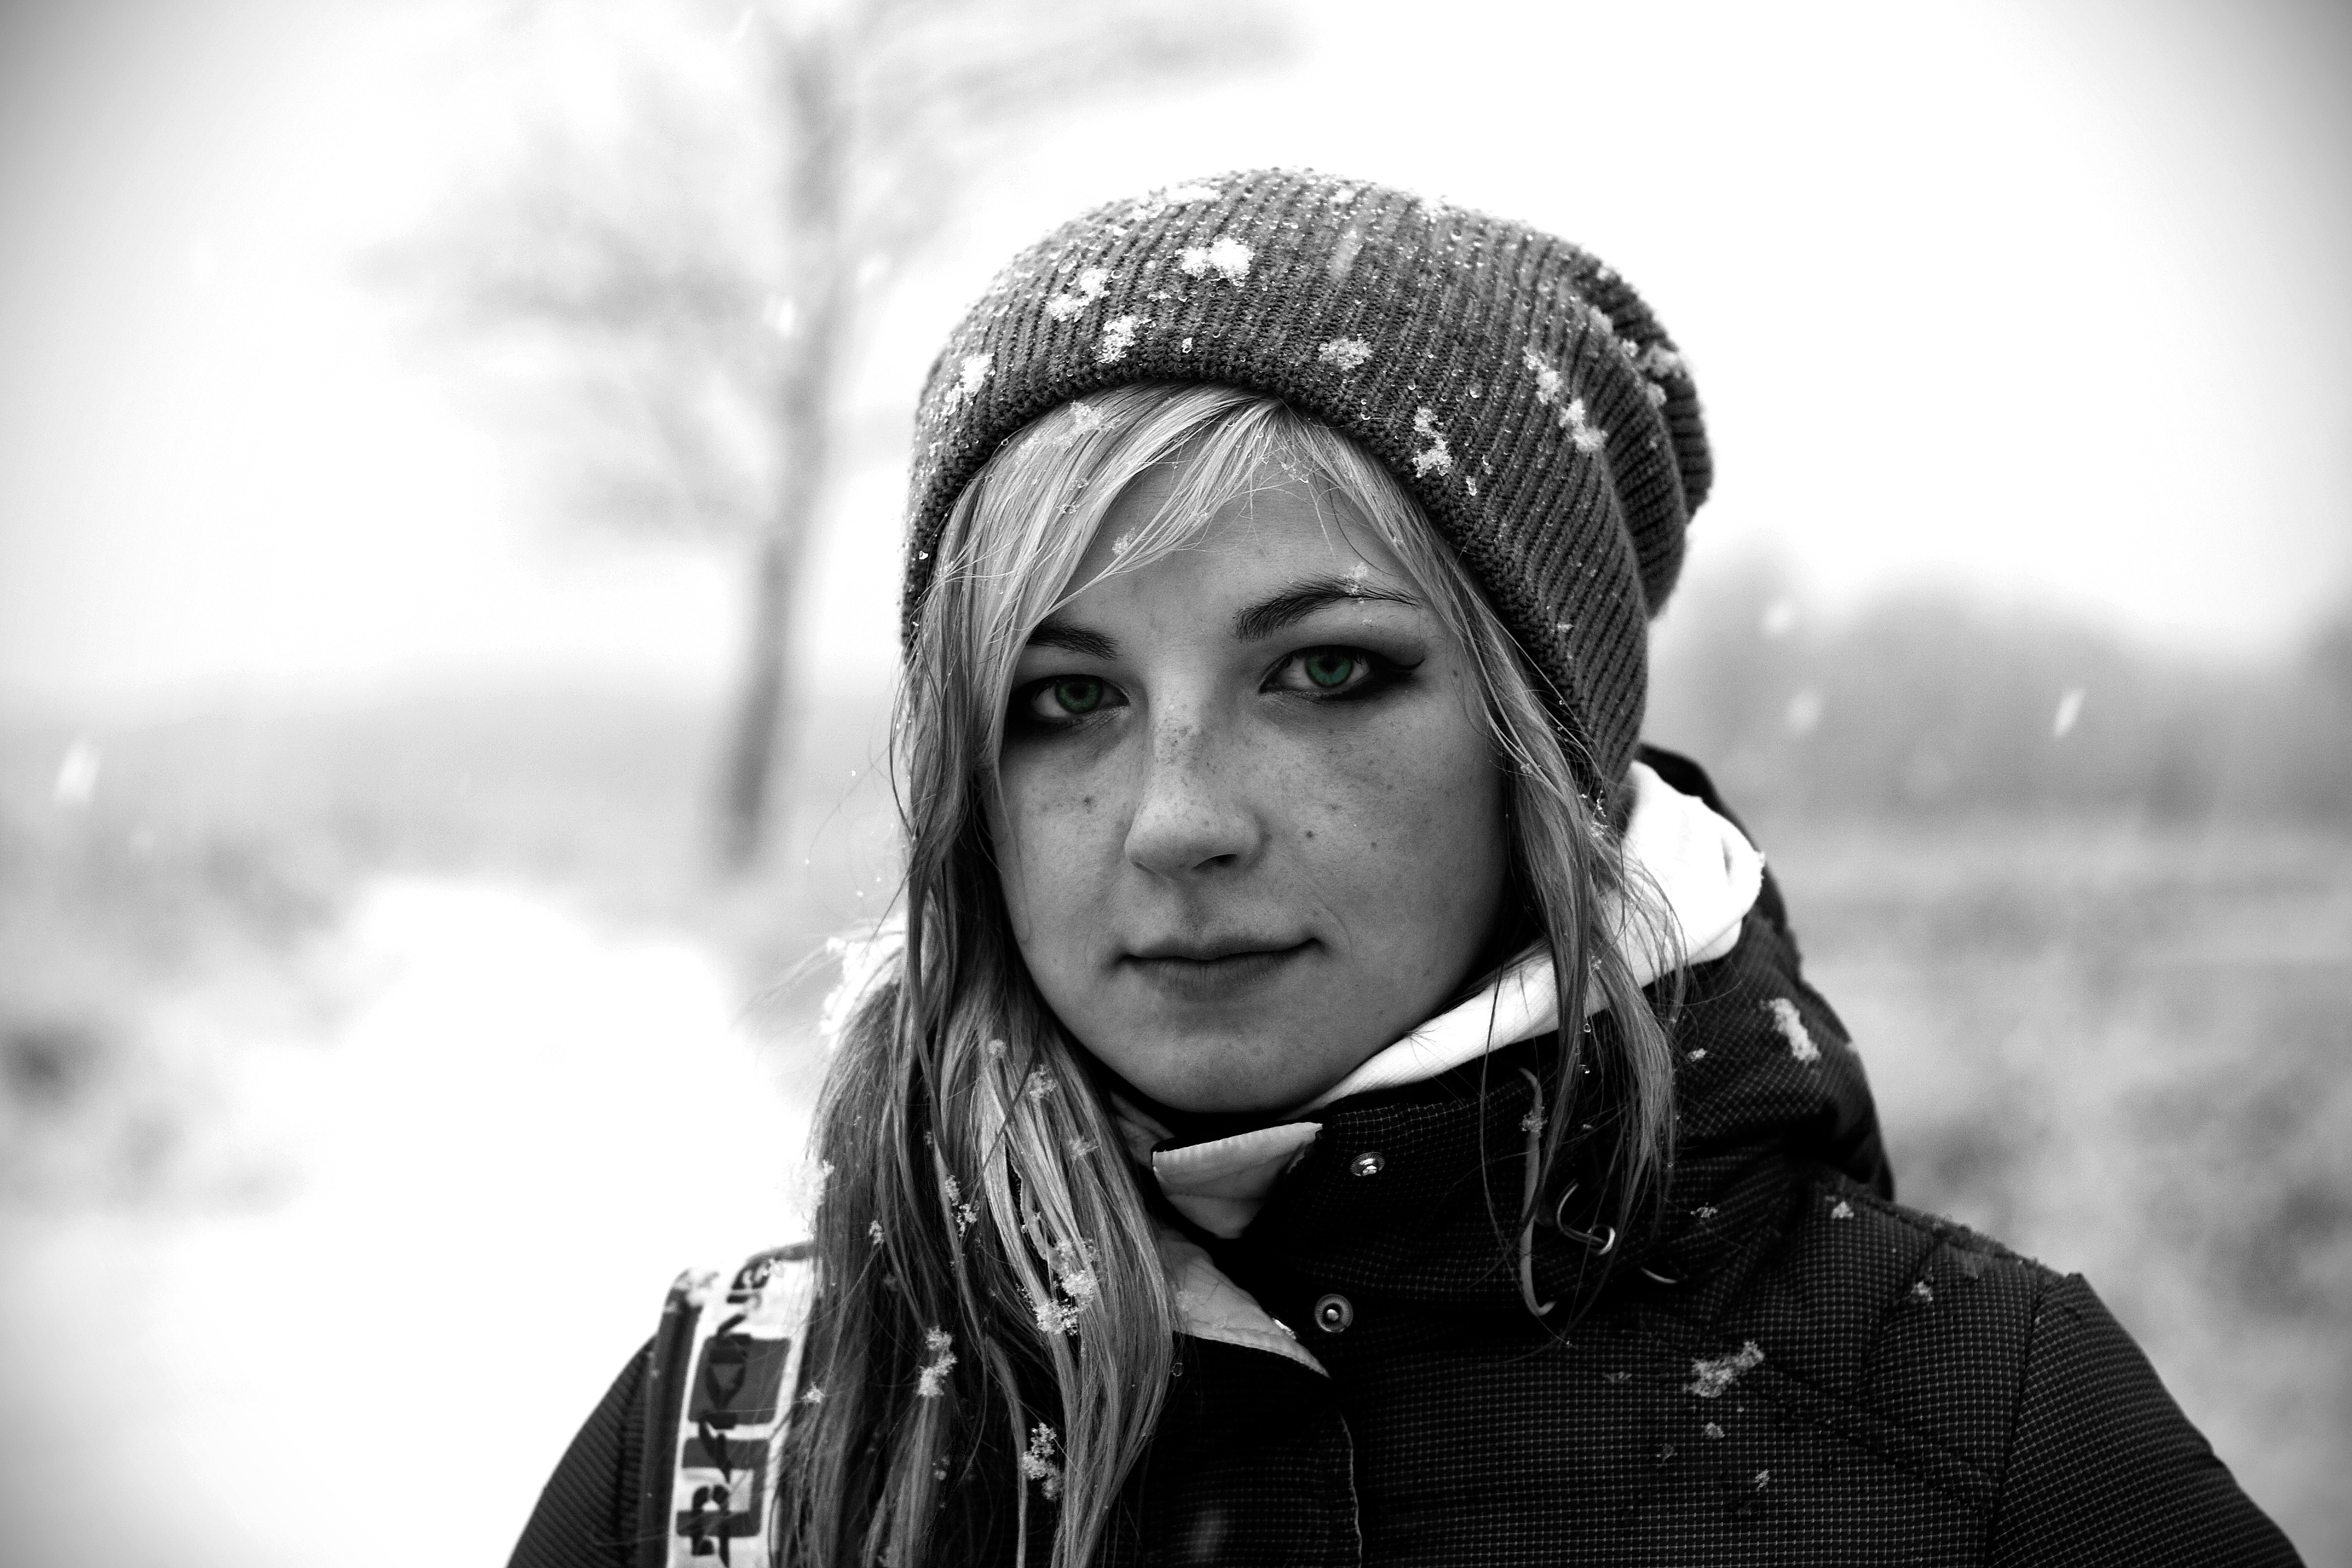
person, black and white, girl, white, photography, portrait, model, black, monochrome, lady, smile, head, photograph, beauty, photo shoot, monochrome photography, portrait photography